Indiana Institute of Technology

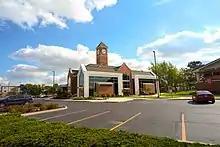
The Abbot Center at Indiana Tech

Indiana Tech is accredited by the Higher Learning Commission, while the biomedical, mechanical, computer and electrical engineering programs are also accredited by the Accreditation Board for Engineering and Technology (ABET), the College of Business has received specialized accreditation for its business programs through the International Assembly for Collegiate Business Education (IACBE), and the Health Information Technology and Health Information Management Programs are accredited by the Commission on Accreditation for Health Informatics and Information Management Education (CAHIIM).